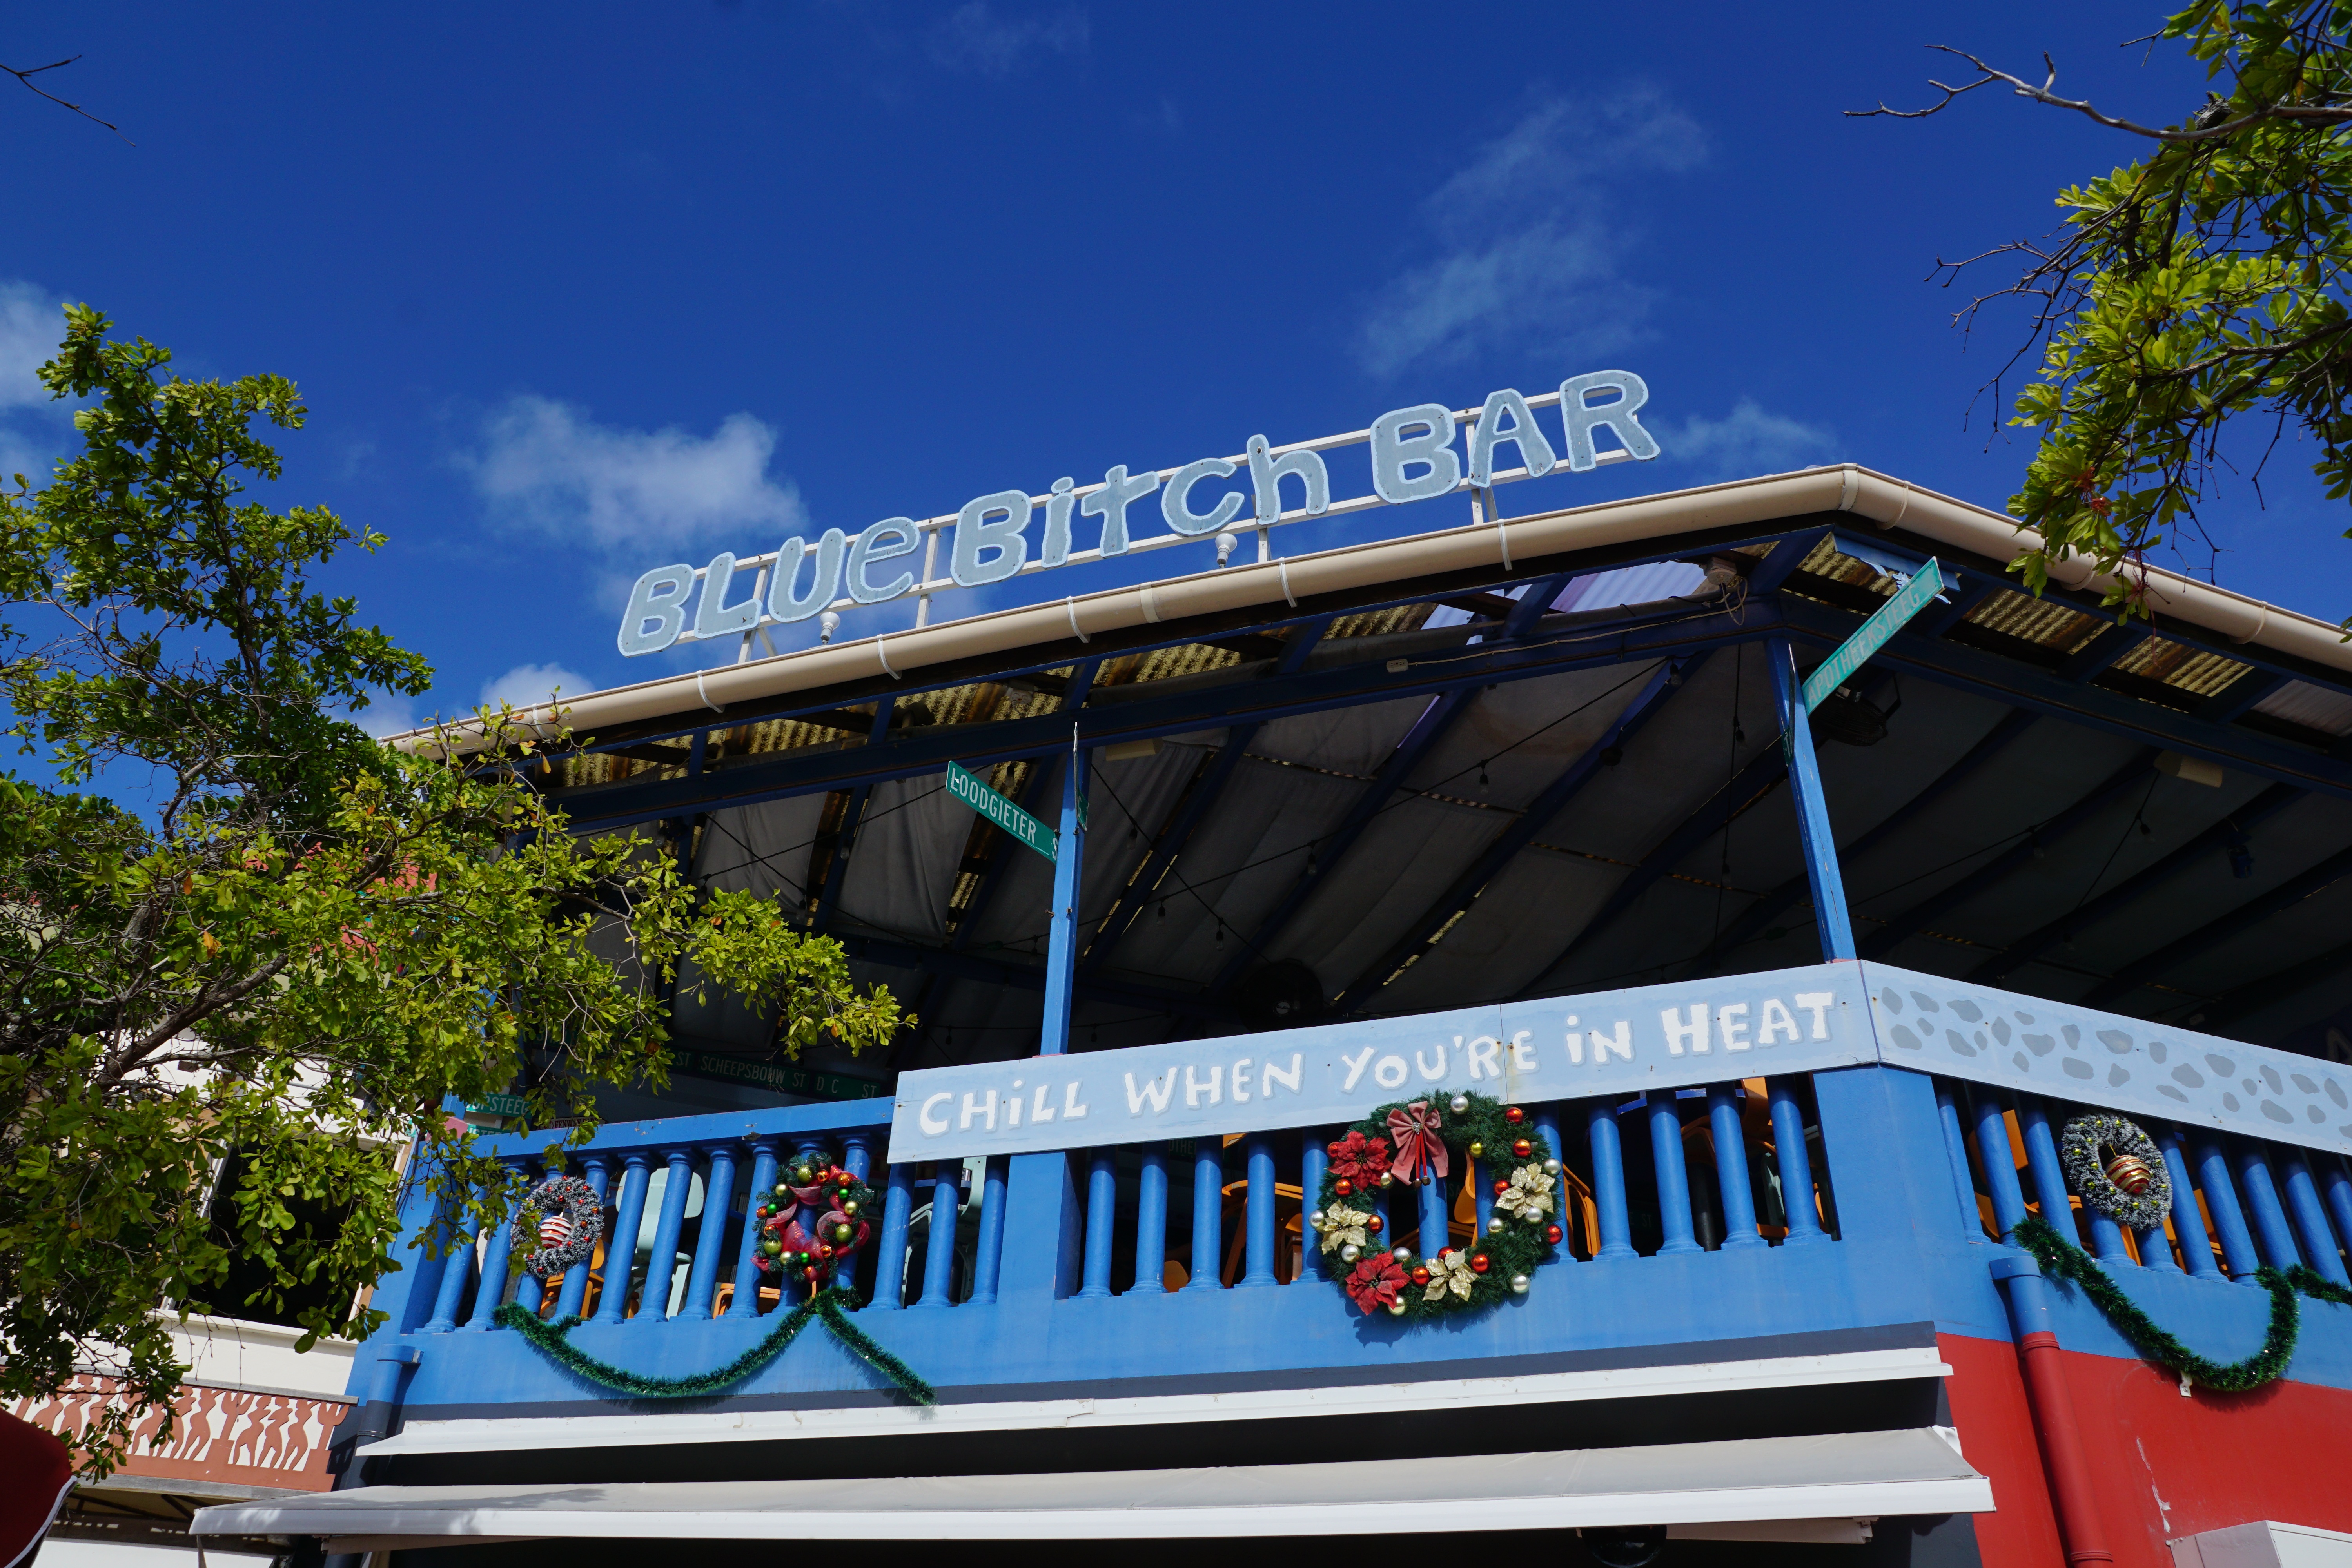
restaurant, vacation, bar, caribbean, philipsburg, st maarten